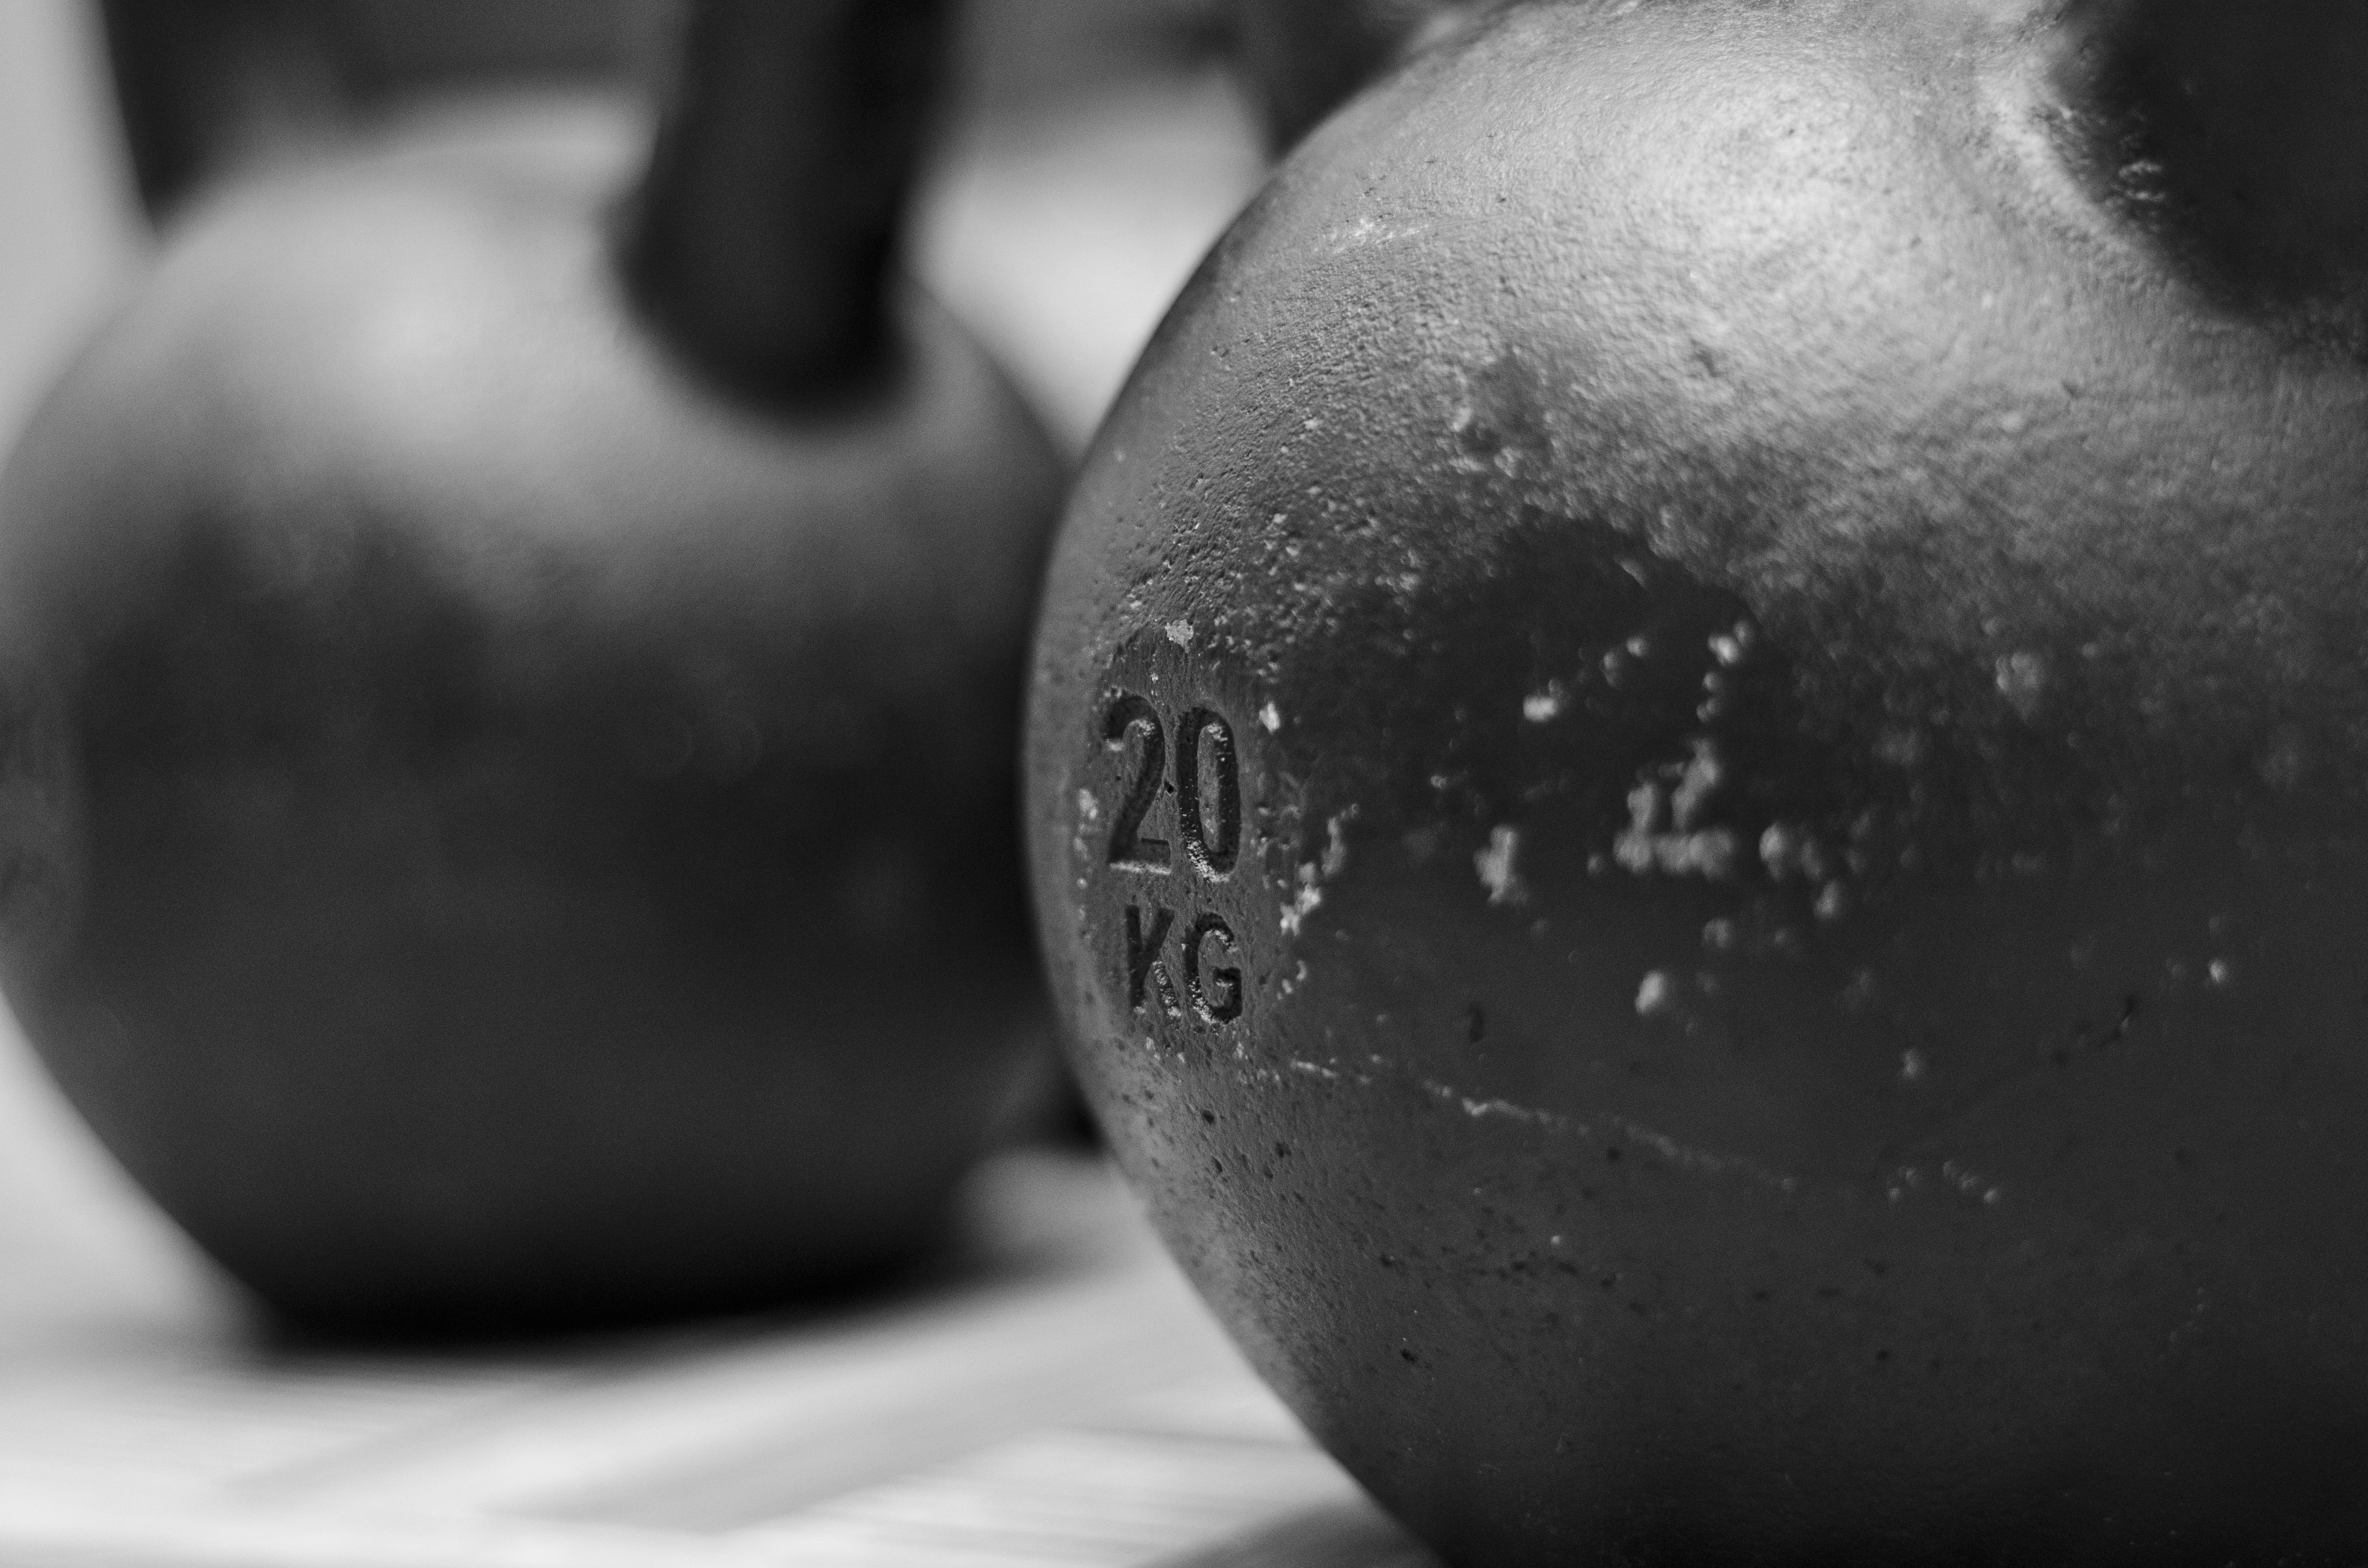
black and white, white, photography, training, darkness, black, monochrome, gym, close up, ball, sphere, organ, shape, macro photography, kettlebell, still life photography, monochrome photography